St. Vitus church (Gärtringen)

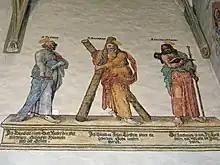
Apostle Creed cycle on the choir south wall

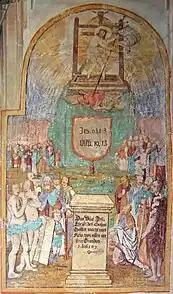
Christ in the winepress

Unlike the late medieval paintings, the 17th century murals were not painted over. However, they have been refreshed several times, as they were not frescoes but painted in mixed technique on lime slurry and are therefore less durable.